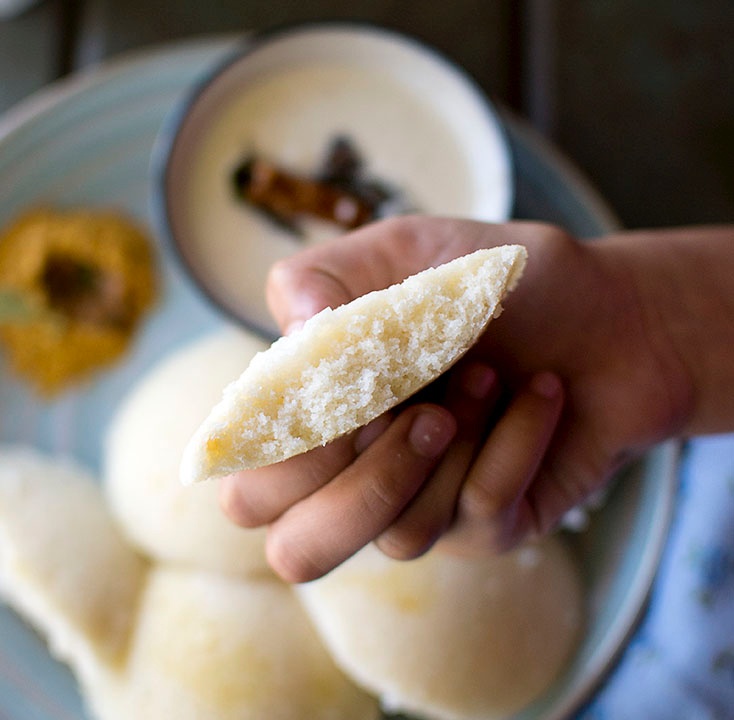
Dish: idli